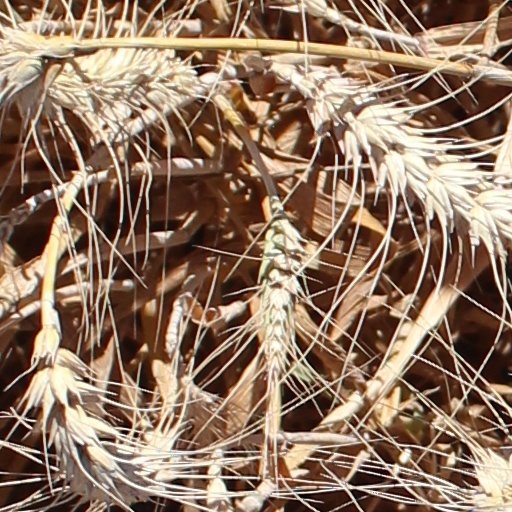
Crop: wheat